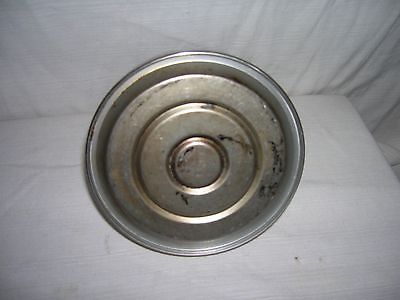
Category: kettle